Korn (liquor)

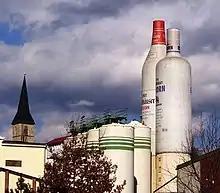
The Nordhäuser Korn distillery in Nordhausen, Germany

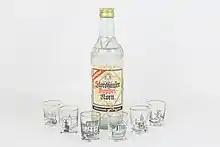
"DDR Nordhäuser Doppelkorn" with customary glasses.

Korn (from German, "grain", ," English" "corn"), also known as Kornbrand or Kornbranntwein (English: "grain brandy" or "grain spirit"), is a German colorless distilled beverage produced from fermented cereal grain seed. The production of "Korn" uses only five grains: most of the production is based on rye or wheat; barley is mainly used to obtain the required malt for the brewing process; oats and buckwheat are rarely used. The addition of food colorings, flavorings, or sweeteners is not permitted. Korn is distilled to lower alcoholic proofs and less rigorously filtered than vodka, which leaves more of the cereal grain flavor in the finished spirit.